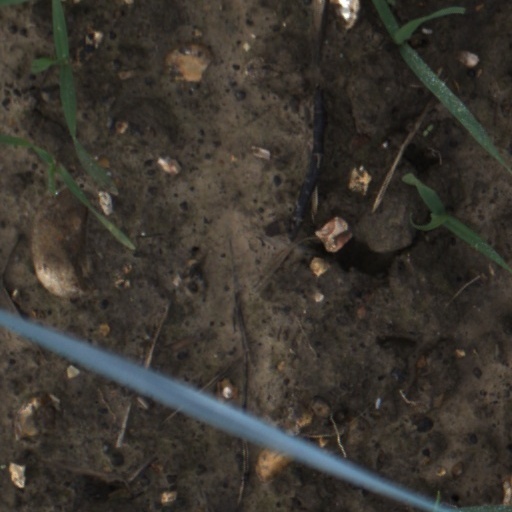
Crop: wheat